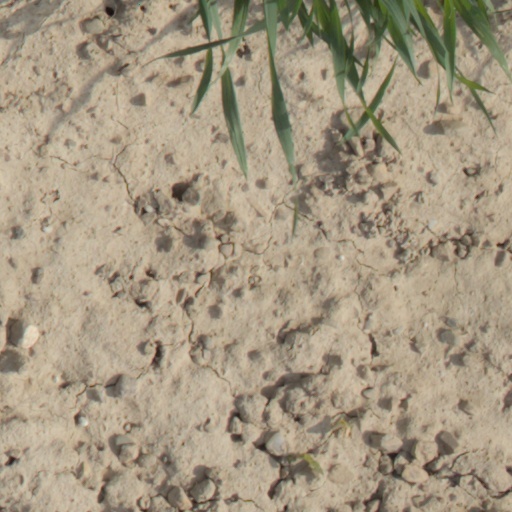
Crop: wheat